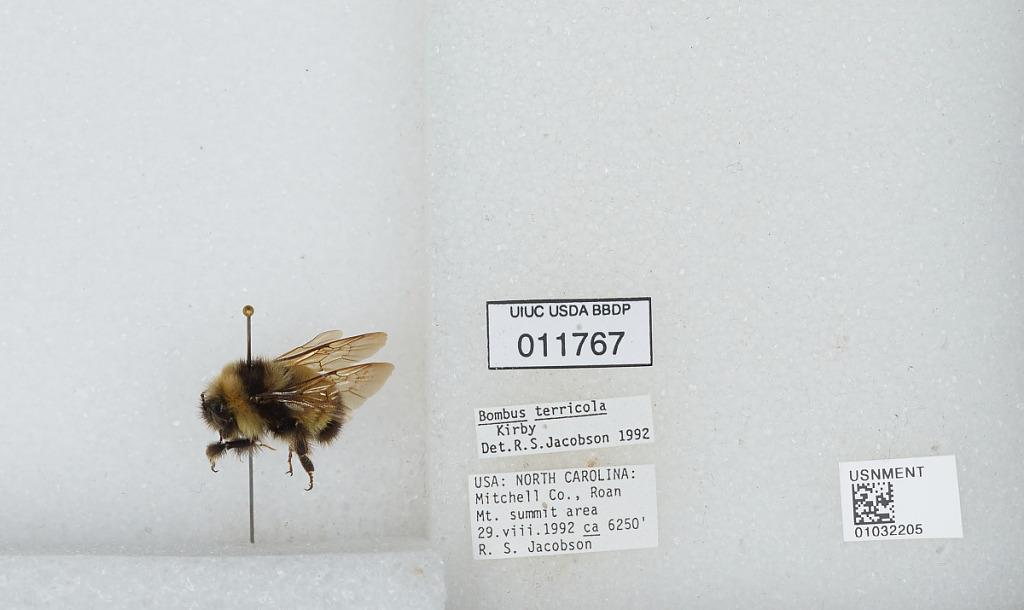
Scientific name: Bombus (Bombus) terricola Kirby
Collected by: R. Jacobson
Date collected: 1992-8-29
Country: United States
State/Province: North Carolina
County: Mitchell
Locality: Roan Mountain summit area
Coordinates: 36.1046, -82.1221
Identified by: Jacobson, R. S.